Mega Man: The Power Battle

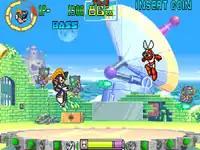
Bass fighting Cut Man

The game allows the player to choose between three playable characters: Mega Man, Proto Man, and Bass. Two players can play the game simultaneously as different characters and team up to defeat the bosses.